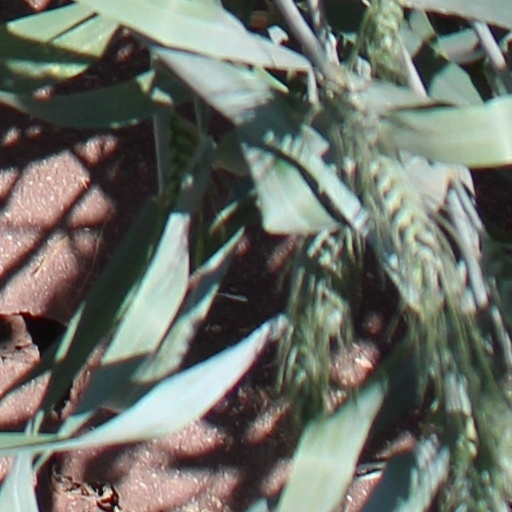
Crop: wheat